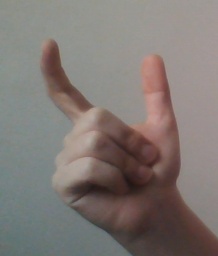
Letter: nun